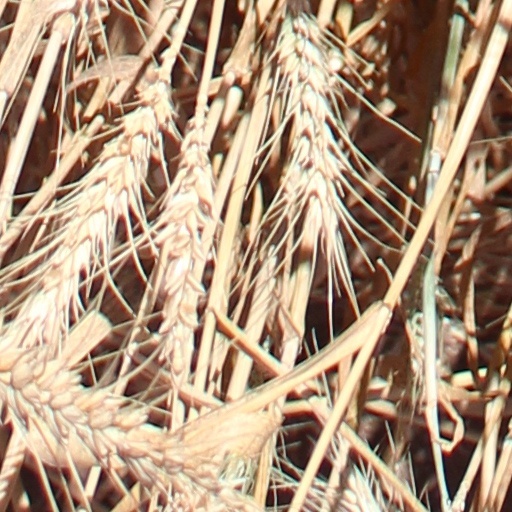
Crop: wheat